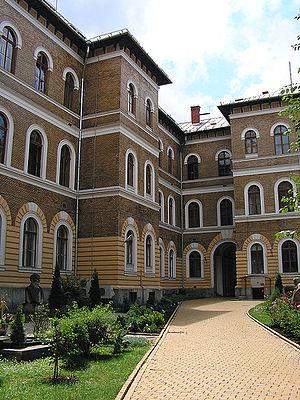
Cluj-Napoca est une ville transylvaine du nord-ouest de la Roumanie, située dans la vallée du Someșul Mic, à 440 kilomètres au Nord-Ouest de Bucarest. C’est en 1974, dans le cadre de la politique protochroniste de Nicolae Ceaușescu, que la ville a reçu par décret son second nom de Napoca, qui est celui du castrum romain antique situé sous l’actuel centre-ville, provenant de la tribu dace locale des Napaei, dont le nom rappelle le grec νάπος : « boisé ». Cependant, les roumains continuent d’appeler la ville par son nom initial de Cluj ; les hongrois l'appellent Kolozsvár, les allemands Klausenburg, en yiddish son nom est קלויזנבורג, et en latin Claudiopolis.
L'université Babeș-Bolyai est une université publique roumaine fondée en 1959 à Cluj-Napoca, en Transylvanie, par la fusion de l'université Babeș, de langue roumaine, et de l'université Bolyai, de langue hongroise, toutes deux fondées en 1945 et issues de l'ancienne université François-Joseph.